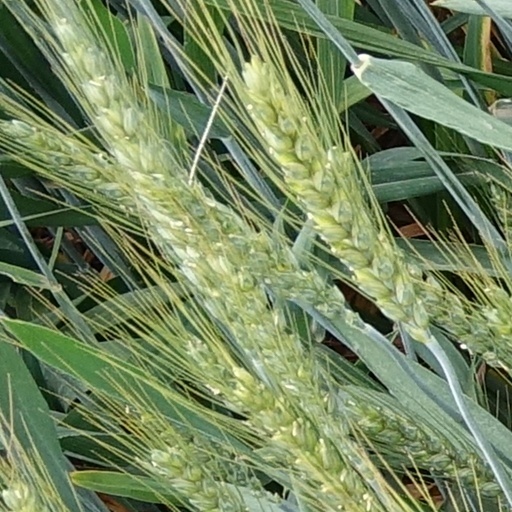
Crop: wheat